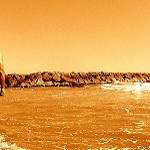
Label: sea